Why Did I Get Married?

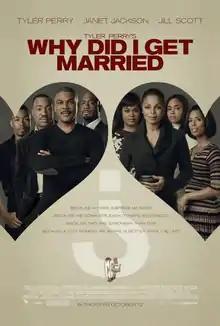
Theatrical release poster

Why Did I Get Married? is a 2007 American comedy-drama film adaptation written, produced, directed, and starring Tyler Perry. It was inspired by Perry's play of the same name. The film also stars Janet Jackson, Jill Scott, Malik Yoba, Sharon Leal, Tasha Smith, Michael Jai White, Richard T. Jones, Denise Boutte, and Keesha Sharp. The film was released in the United States by Lionsgate on October 12, 2007.